Royal Windsor Wheel

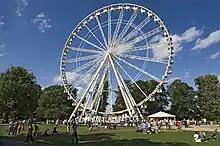
Alexandra Gardens Windsor Wheel (2006–2012)

The Royal Windsor Wheel is a non-permanent transportable Ferris wheel installation at Alexandra Gardens, Windsor, Berkshire, England.